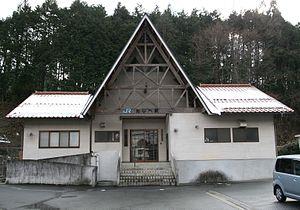
La gare de Tajibe est une gare ferroviaire située dans la ville de Niimi, dans la préfecture d'Okayama au Japon. La gare est exploitée par la compagnie JR West, sur la ligne Kishin.